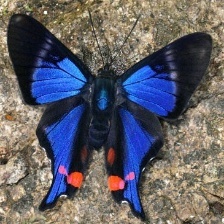
Species: METALMARK